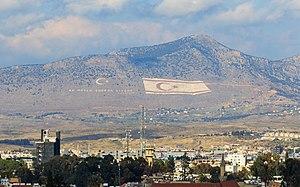
Chypre du Nord, en forme longue la république turque de Chypre du Nord, en turc Kuzey Kıbrıs Türk Cumhuriyeti, est un État reconnu uniquement par la Turquie, situé sur la partie nord-est de l'île de Chypre. Il a proclamé son indépendance le 15 novembre 1983, neuf ans après l'intervention militaire dans la partie nord de l'île par la Turquie en 1974, en réaction à la volonté de rattacher l'île à la Grèce par un groupe d'officiers putschistes de la garde nationale chypriote ayant déposé le président Mikhaíl Makarios par un coup d'État en 1974.